Minecraft modding

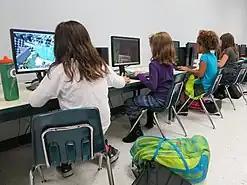
"Minecraft" is a game which is occasionally used in schools worldwide for educational purposes.

Around November 2011, the Forge Mod Loader and Minecraft Forge were released. Forge allowed players to be able to run several mods simultaneously, utilizing Mod Coder Pack mappings. A server version of Forge was also released, which allowed players to create modded servers. Forge ended the necessity to manipulate the base source code, allowing separate mods to run together without requiring them to touch the base source code. Forge also included many libraries and hooks which made mod development easier.